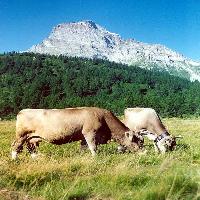
Weather: sun or clear